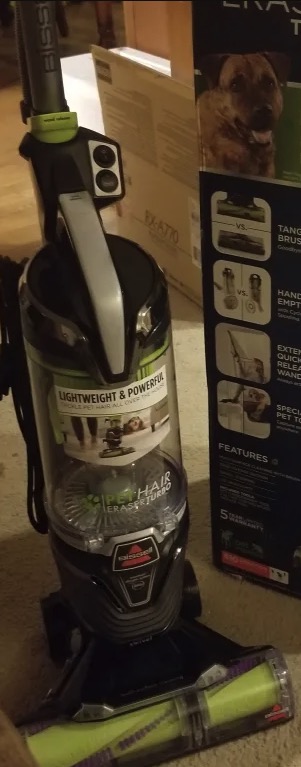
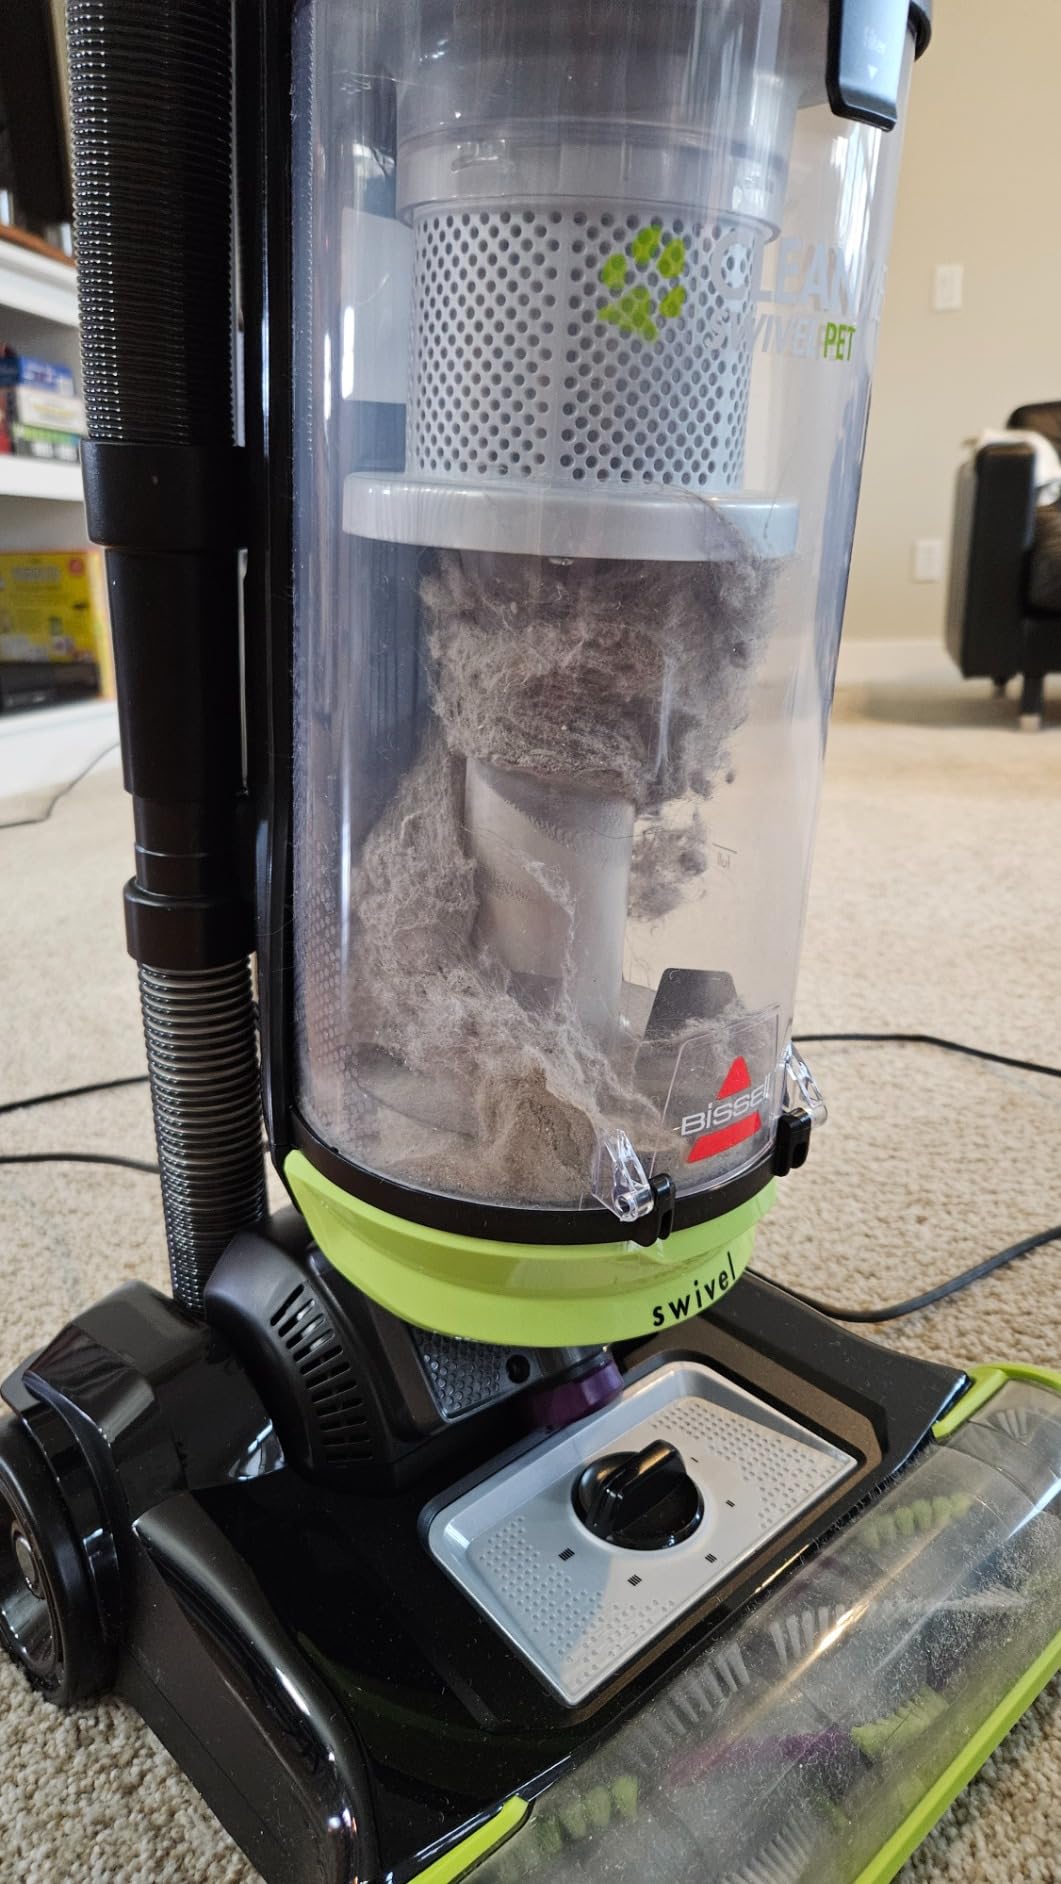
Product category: items_vacuum
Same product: no